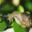
Label: snail